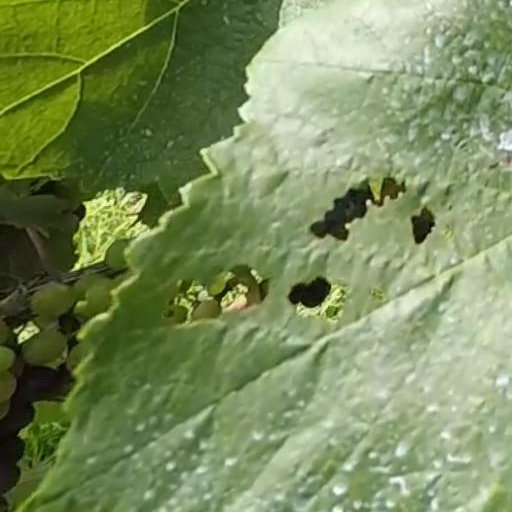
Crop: grape